Atlantic, Seattle

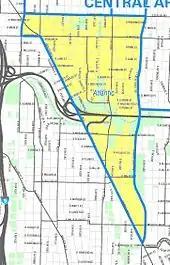
Map of the Atlantic neighborhood

Atlantic is a neighborhood in the Central District of Seattle, Washington, United States. It is the northernmost neighborhood in the Rainier Valley area, located between Mount Baker Ridge and Beacon Hill, and may also be considered part of South Seattle. It is home to the Judkins Park neighborhood.